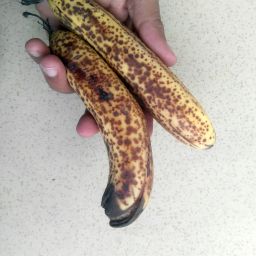
Fruit: Banana
Quality: Bad